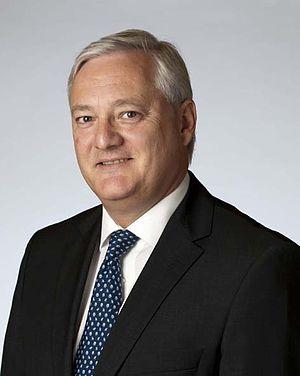
Peter Robert Voser est le Président-directeur général de ABB. Il a commencé sa carrière à la Royal Dutch Shell en 1982. En 2004, il est nommé directeur financier puis en juillet 2009, il devient le PDG de l'entreprise.